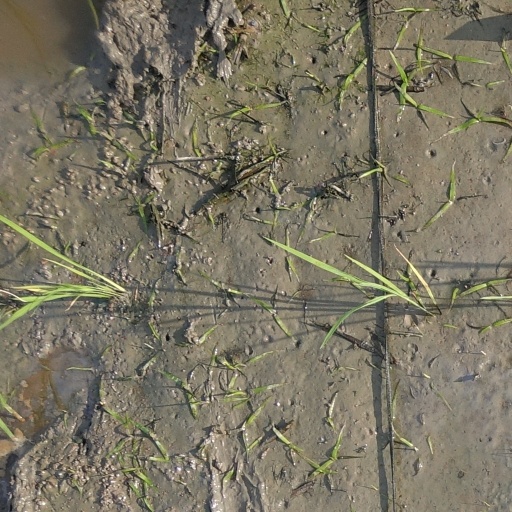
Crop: rice